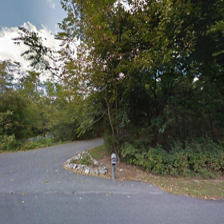
Label: streetView